Stefan Schnoor

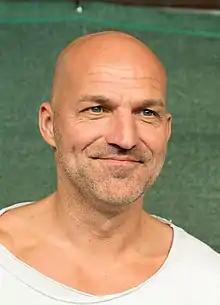
Schnoor in 2016

Stefan Schnoor (born 18 April 1971) is a German former professional footballer who played as a defender.